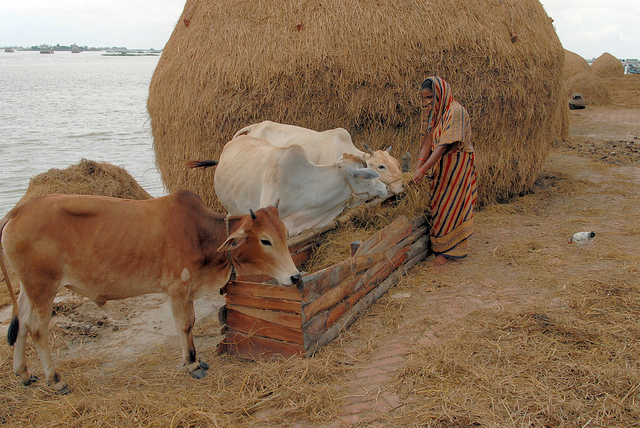
user: Given an image and a question. Answer the question in a short answer. Question: Why would we suspect these animals haven't eaten well in a while? Short Answer:
assistant: they are skinny